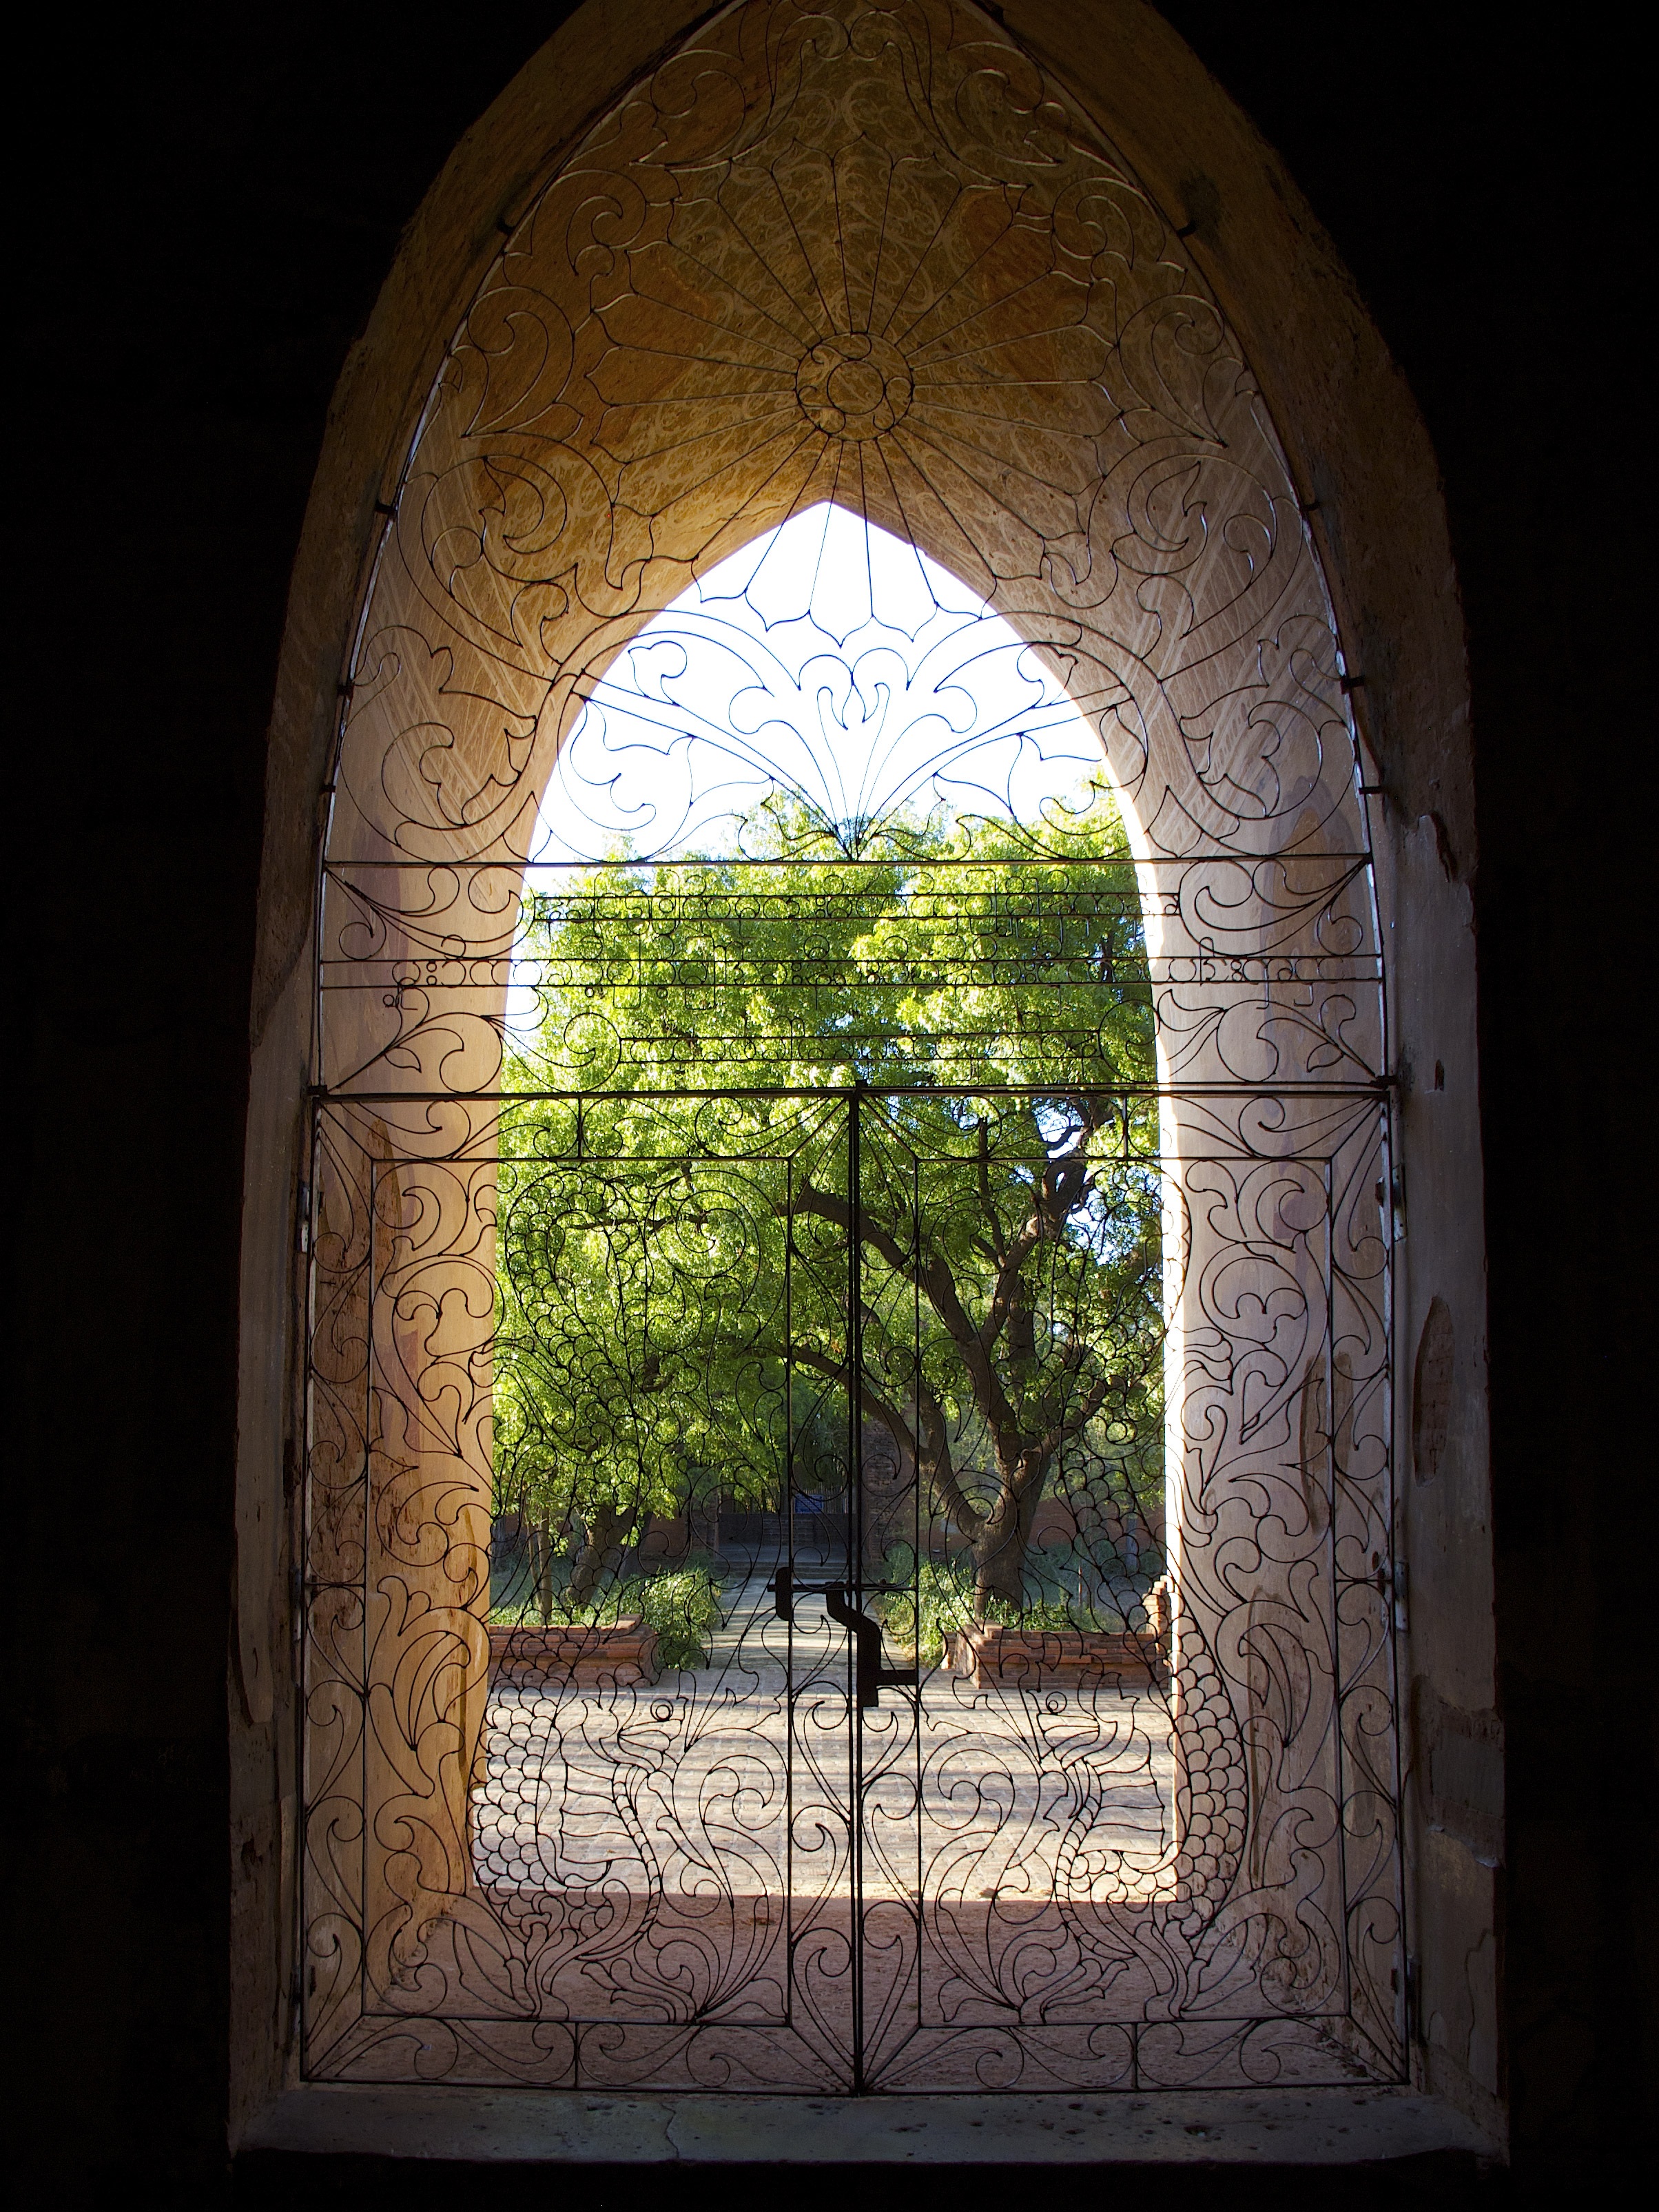
architecture, sunlight, window, building, arch, chapel, door, temple, ruins, vegetation, symmetry, backlight, burma, forging, ancient history